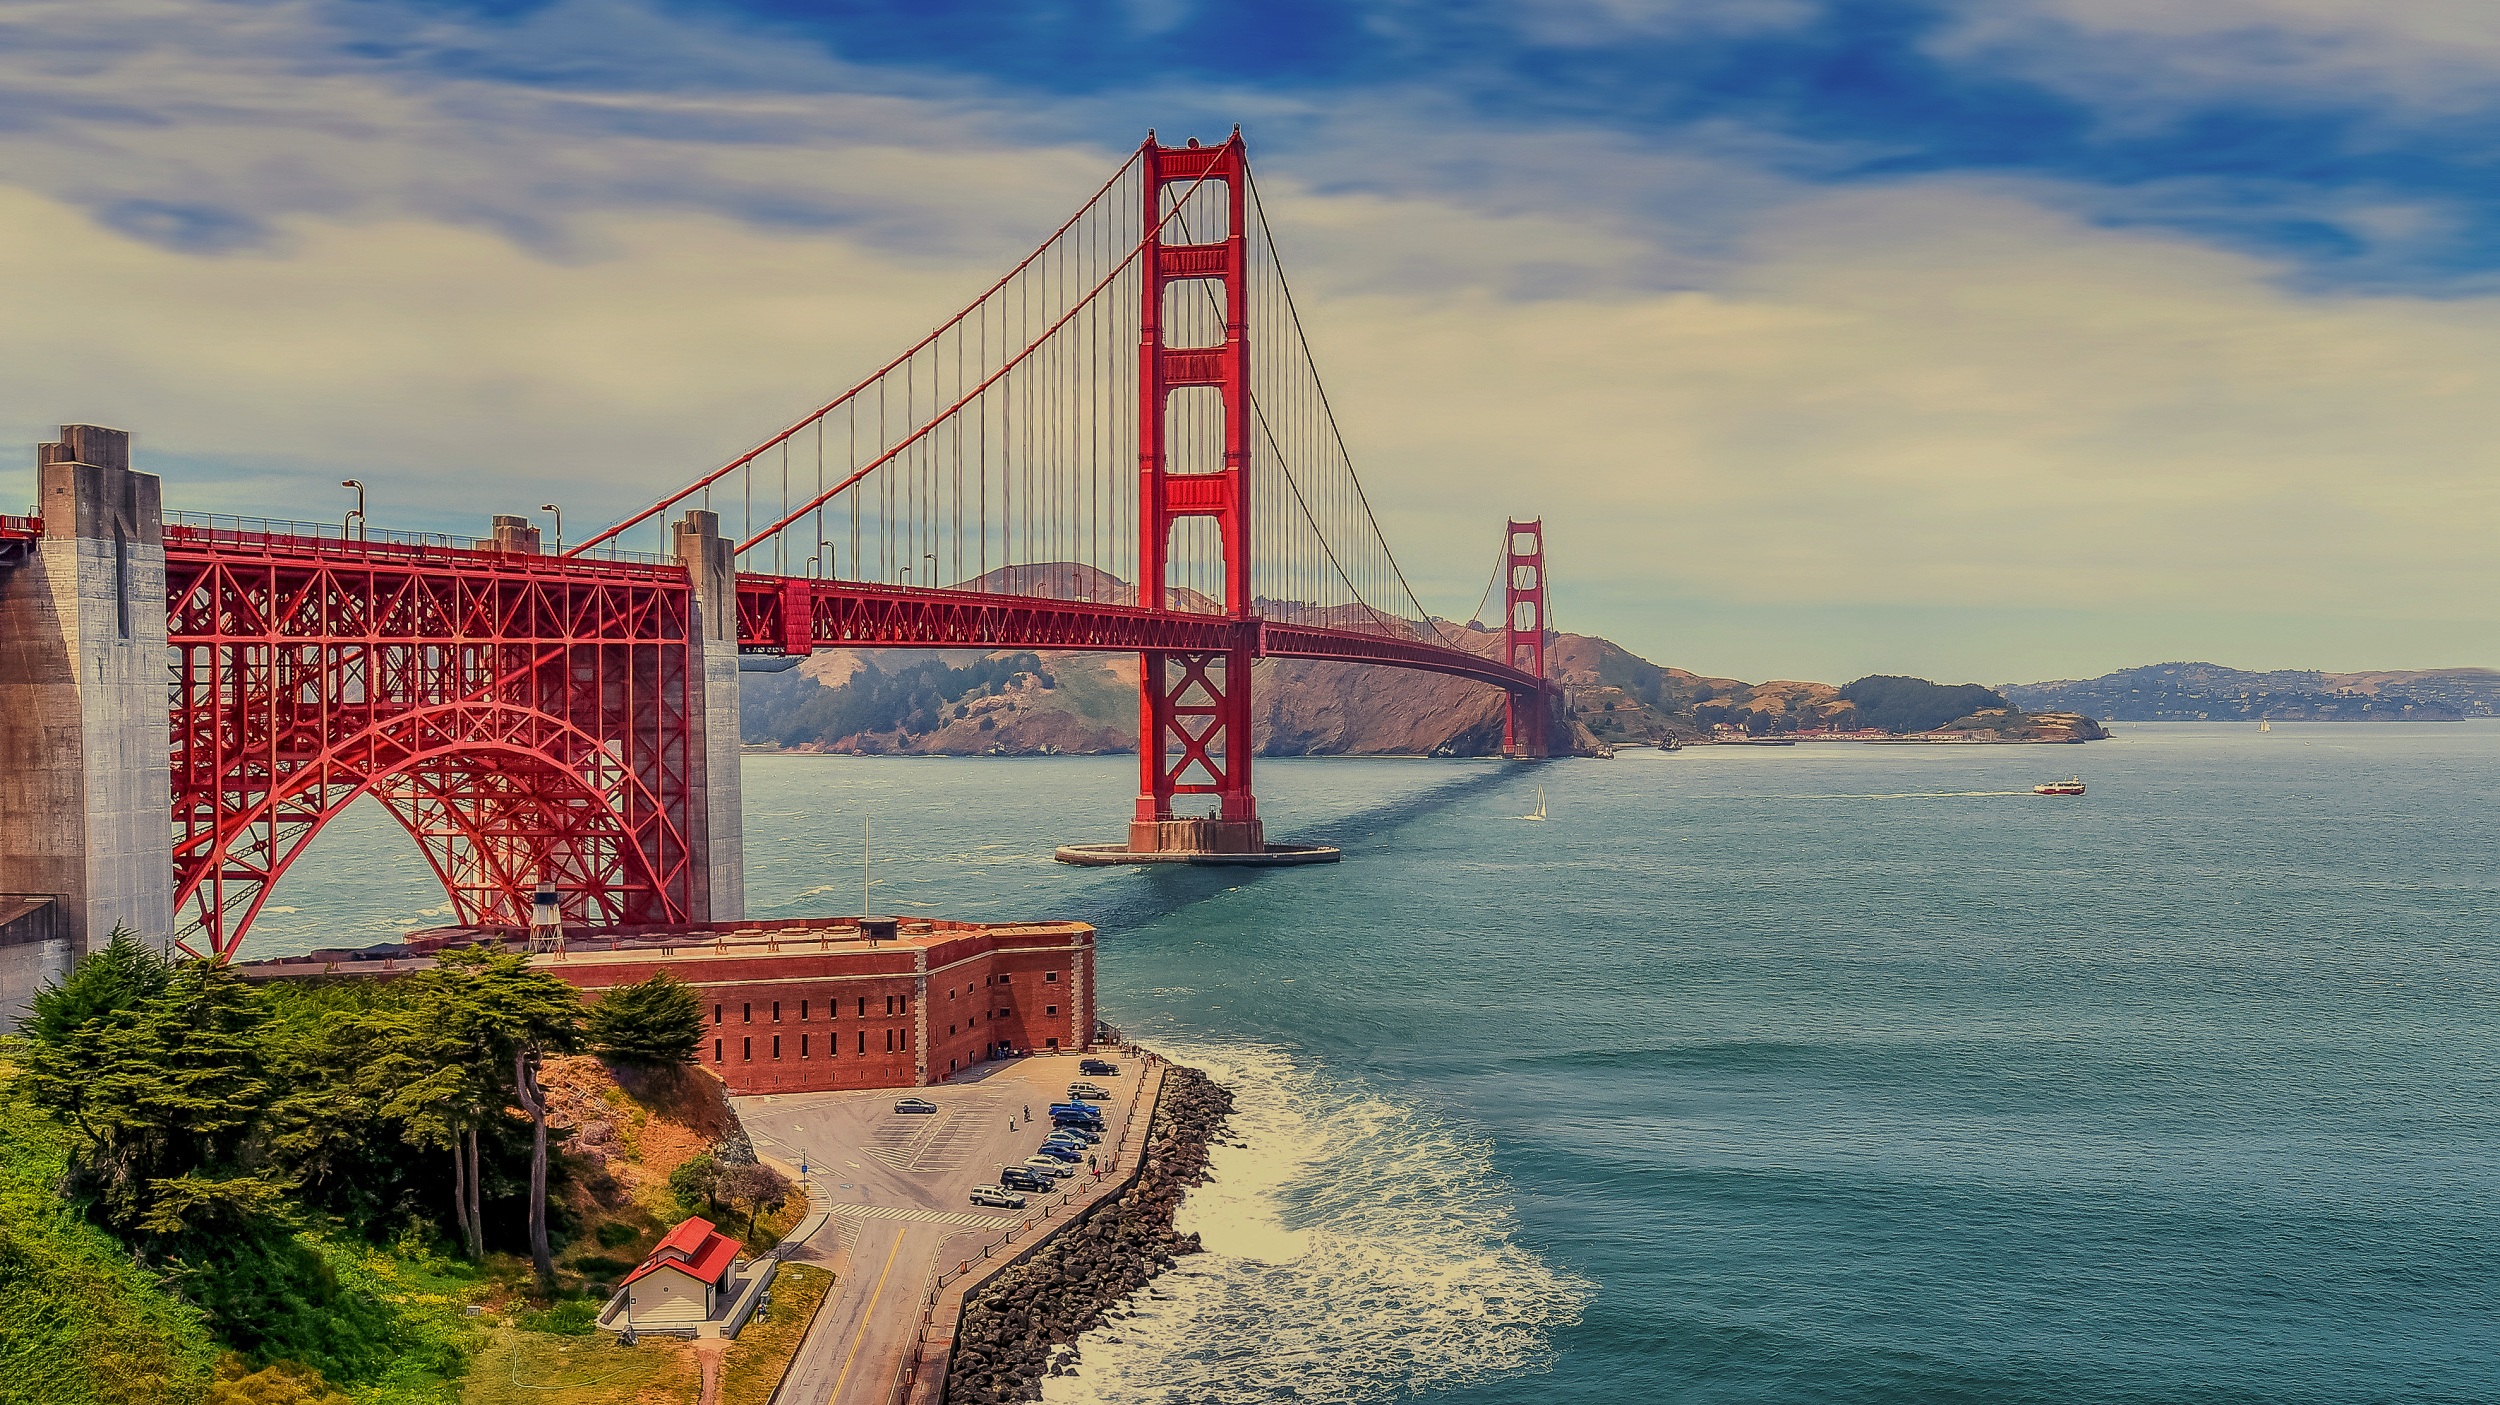
sea, coast, bridge, vacation, travel, san francisco, suspension bridge, holiday, bay, landmark, us, nonbuilding structure, the golden gate bridge, a bridge in san francisco